Jack Aitchison

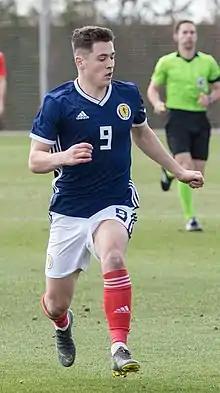
Aitchison with Scotland U19 in 2019

Jack Aitchison (born 5 March 2000) is a Scottish professional footballer who plays as a forward for club Exeter City.